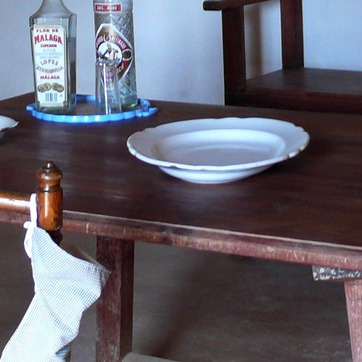
Material: ceramic